1899 Sewanee Tigers football team

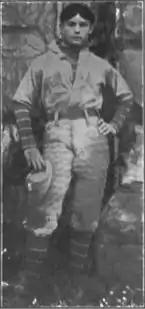
Ormond Simkins

The starting lineup was: Sims (left end), Jones (left tackle), Keyes (left guard), Poole (center), Claiborne (right guard), Bolling (right tackle), Pearce (right end), Wilson (quarterback), Kilpatrick (left halfback), Seibels (right halfback), and Simkins (fullback).